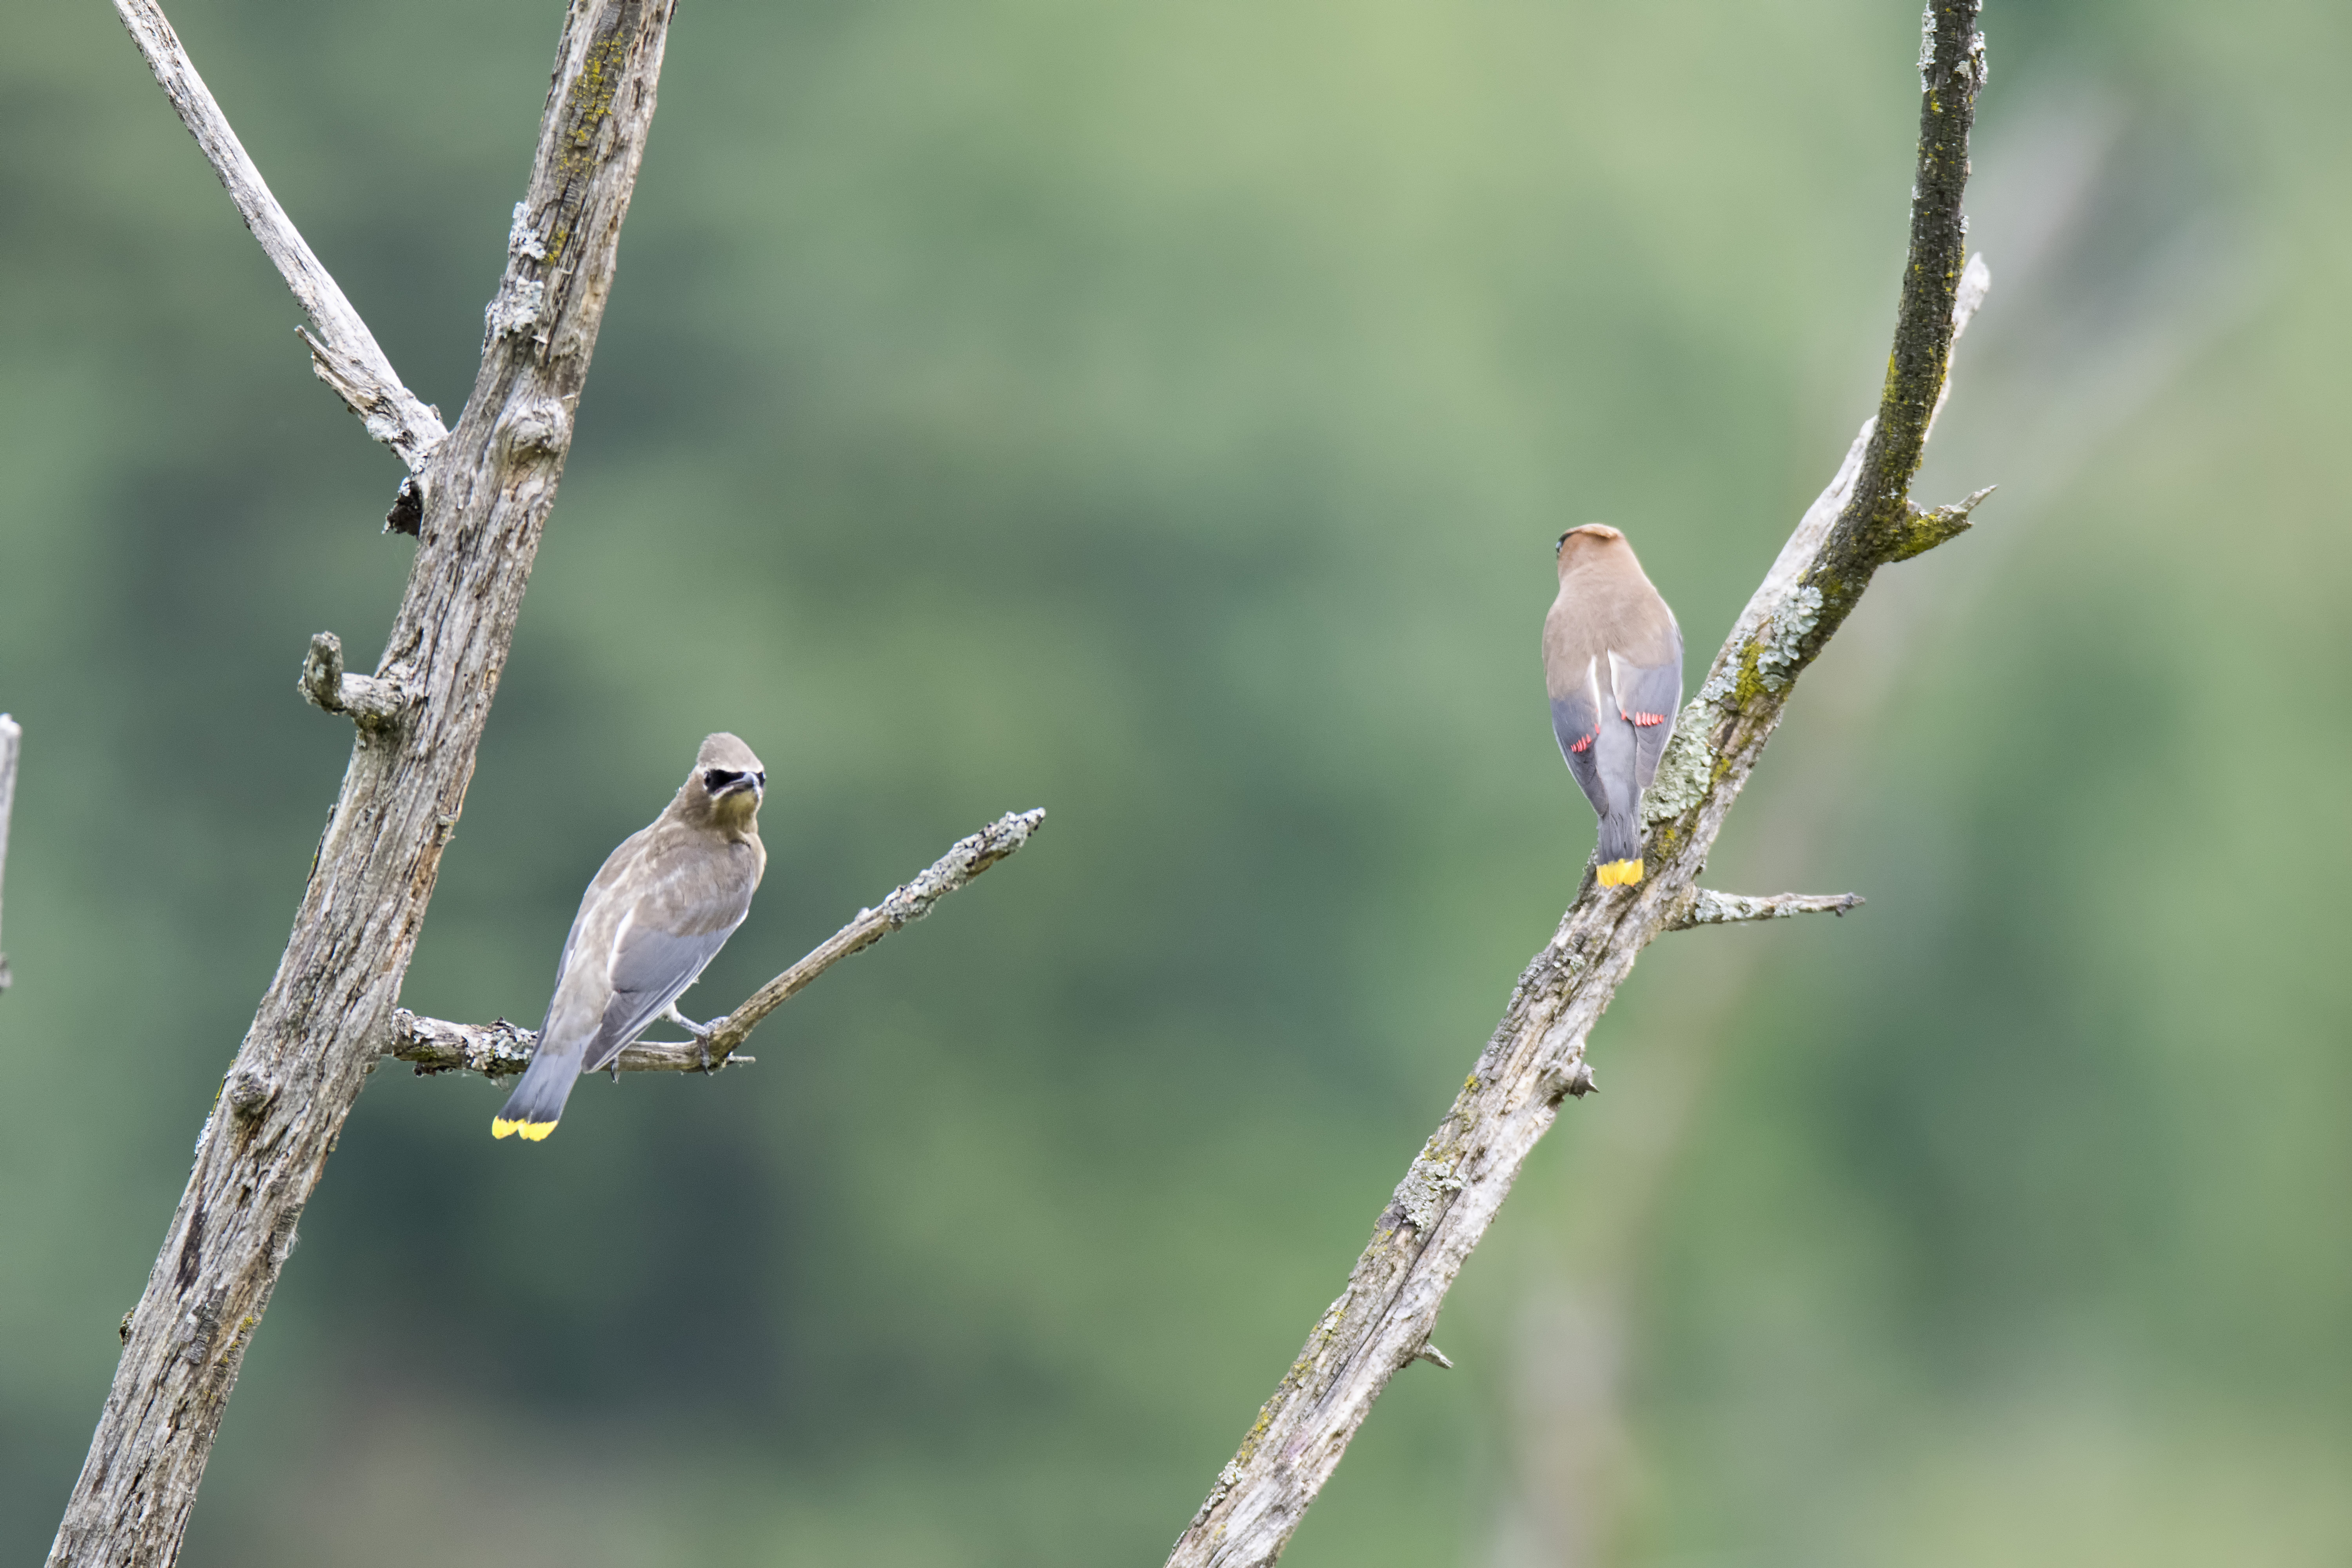
nature, branch, bird, wildlife, fauna, twig, canada, vertebrate, quebec, finch, cedar, sherbrooke, oiseau, jaseur, damrique, waxwing, wren, perching bird